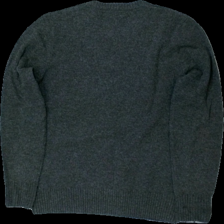
View: back
Type: Sweater
Category: Ladies
Brand: Röhnish
Colors: Grey, Pink, Purple, Black, White
Material: 100% ull
Pattern: Checkered print
Cut: V-collar
Size: M
Season: All
Damage: nopprigt
Damage location: middle right
Damage 2: nopprigt
Damage 2 location: middle left
Price range: <50
Recommended usage: Reuse
Description: rutig stivkad sweater